Siege of Jerusalem (63 BC)

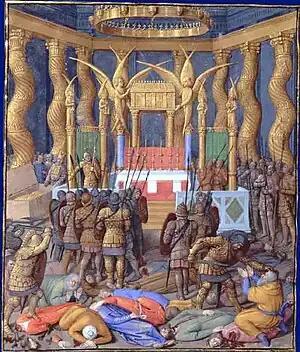
Pompey enters the Jerusalem Temple. Painting by Jean Fouquet, after an event recorded by Flavius Josephus in "The Antiquities of the Jews".

The siege of Jerusalem (63 BC) occurred during Pompey the Great's campaigns in the East, shortly after his successful conclusion of the Third Mithridatic War. Pompey had been asked to intervene in a dispute over inheritance to the throne of the Hasmonean Kingdom, which turned into a war between Hyrcanus II and Aristobulus II. His conquest of Jerusalem spelled the end of an independent Jewish state, and thus the incorporation of Judea as a client kingdom of the Roman Republic and later as a province of the Roman Empire.